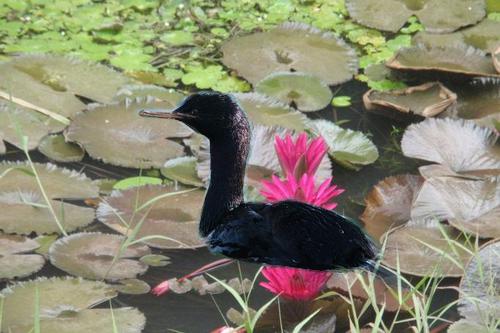
Bird species: Pelagic_Cormorant
Bird type: waterbird
Background: water